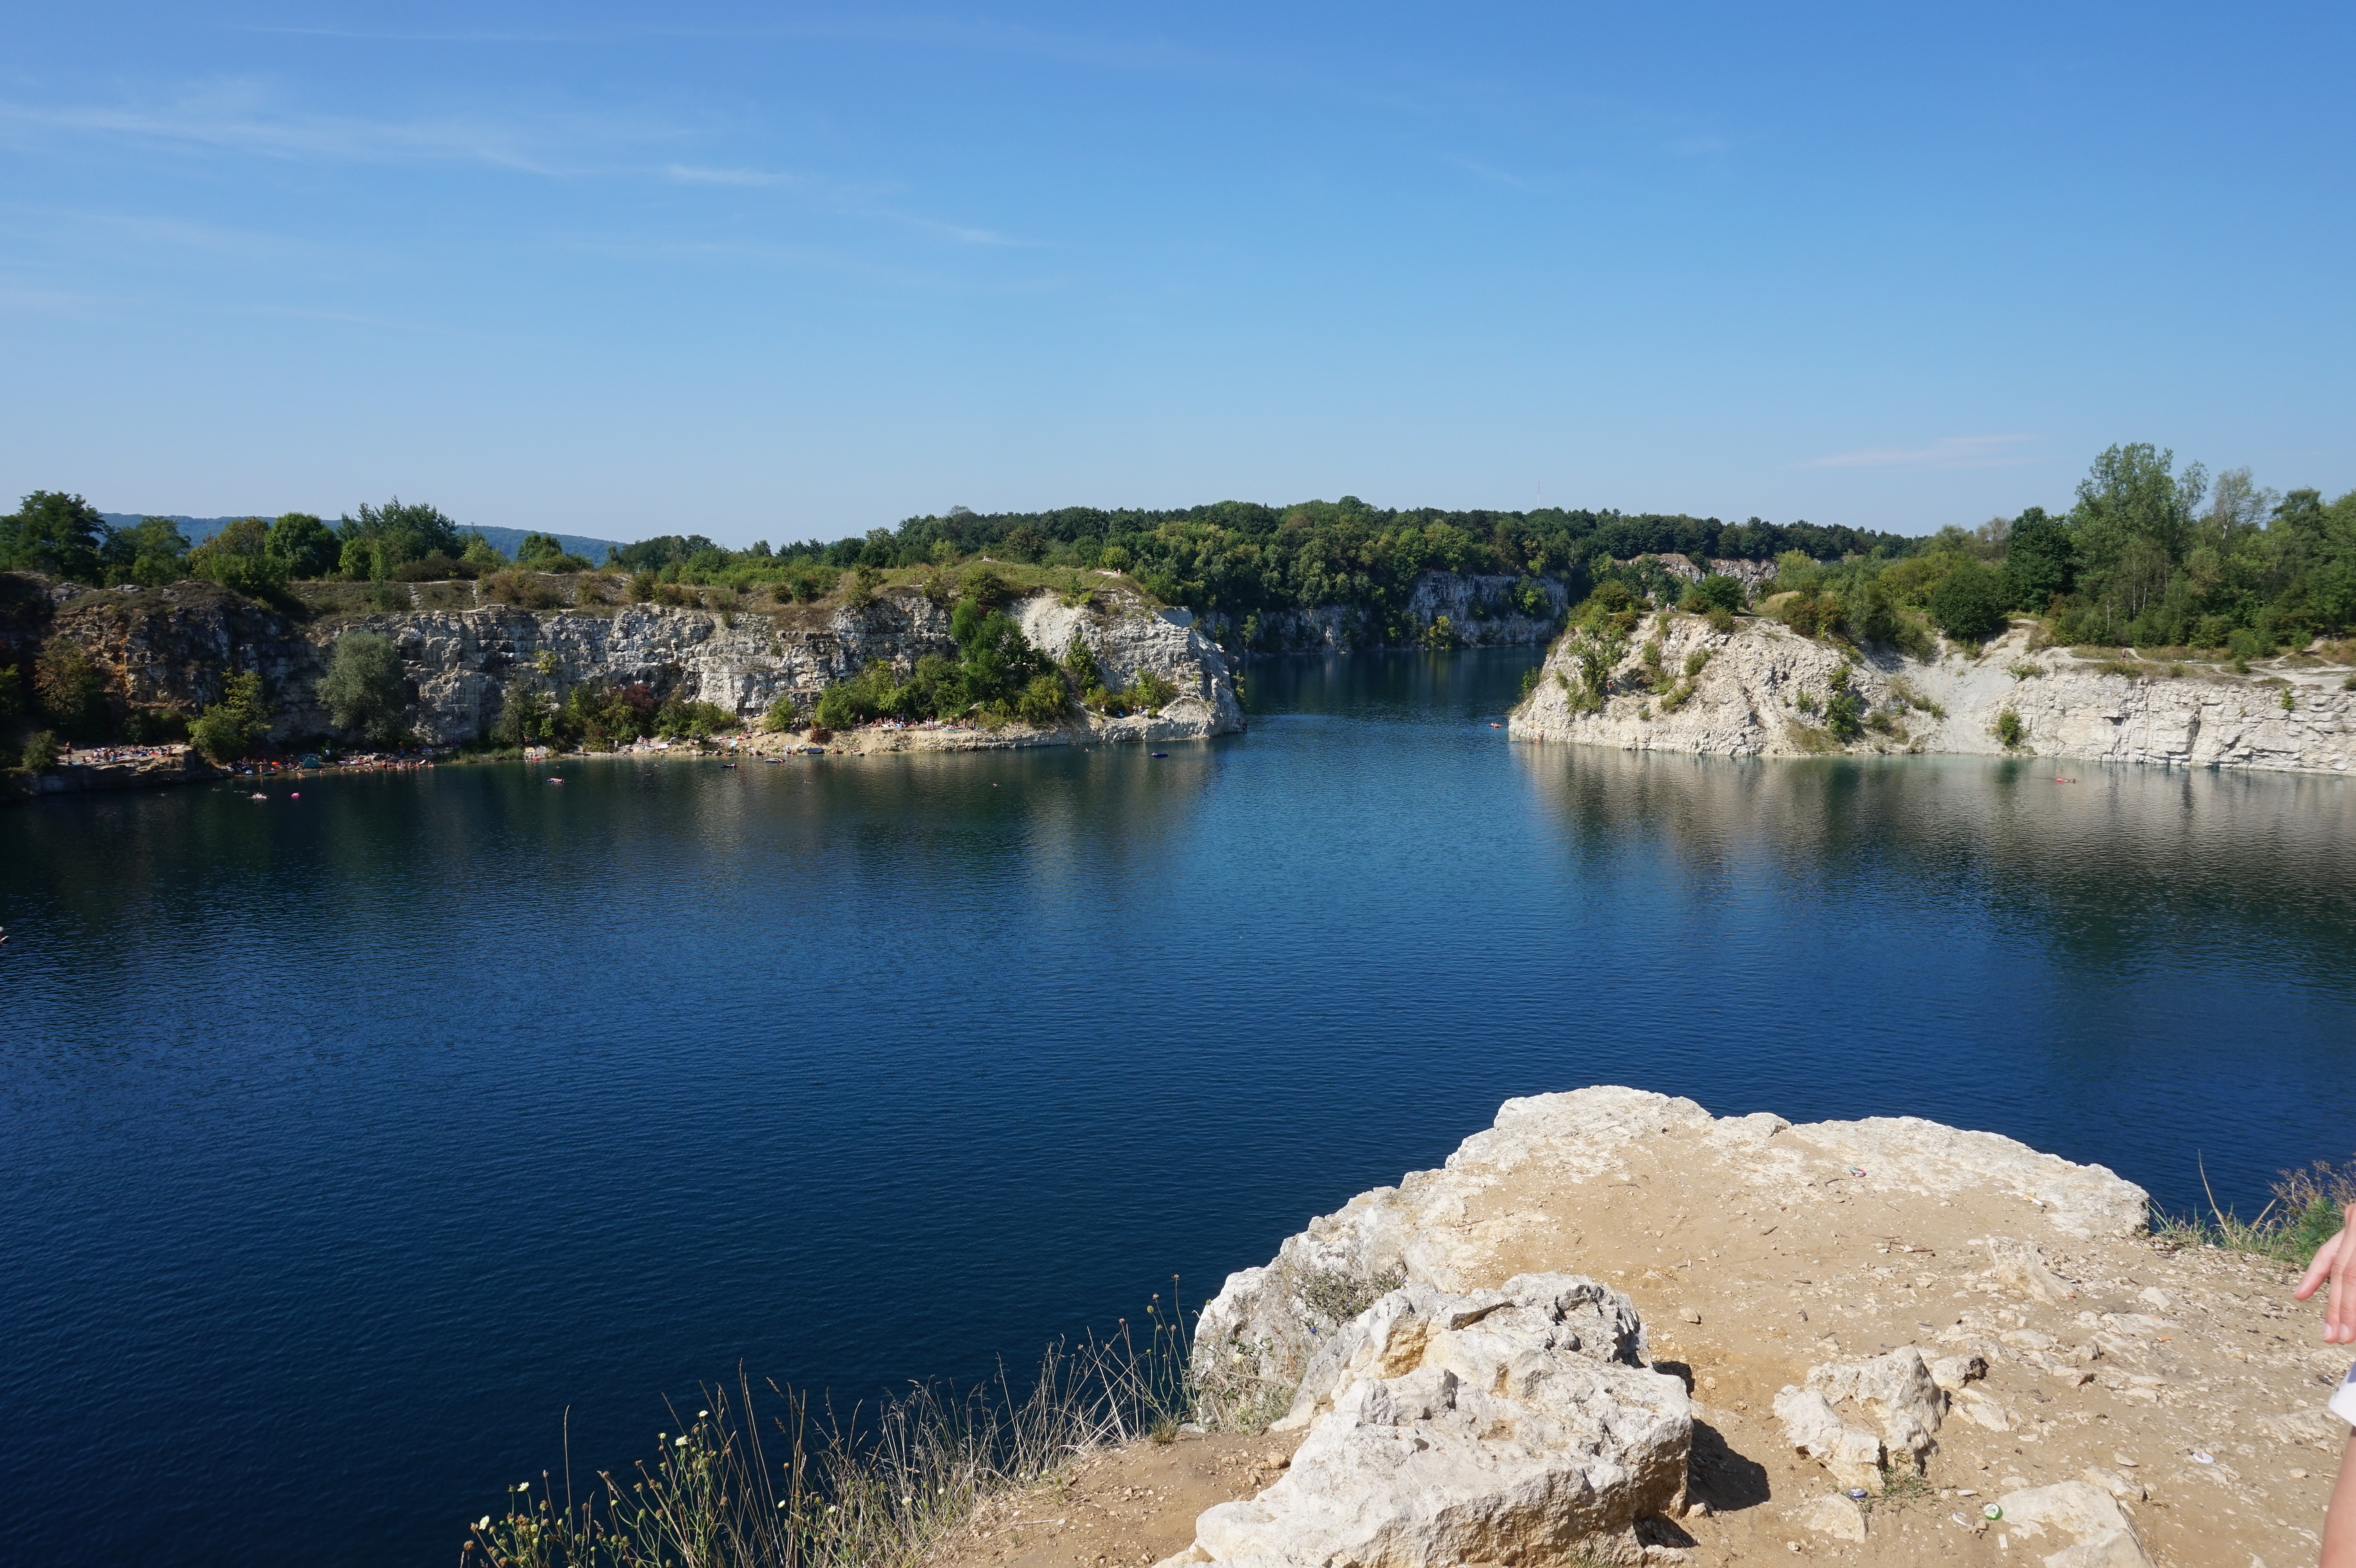
landscape, sea, coast, water, nature, shore, lake, view, river, summer, reflection, lagoon, bay, reservoir, body of water, rocks, loch, the stones